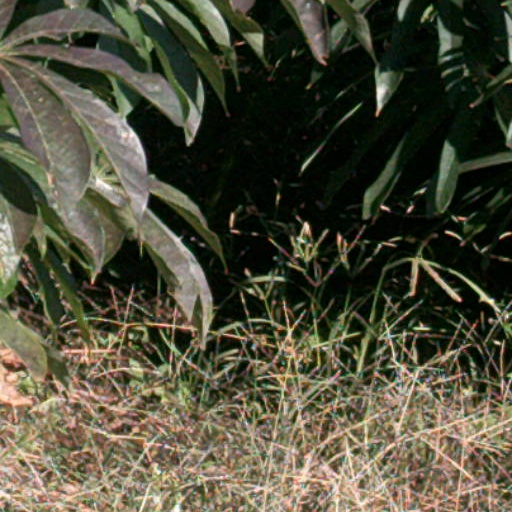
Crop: cassava